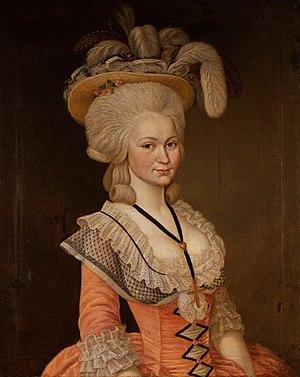
Portrait de Frédérique Stein de Nordheim, épouse de Godefroy comte Waldner de Freundstein
Godefroy, comte de Waldner de Freundstein, est un militaire et homme politique français du XIXᵉ siècle, conseiller général et député du Haut-Rhin.